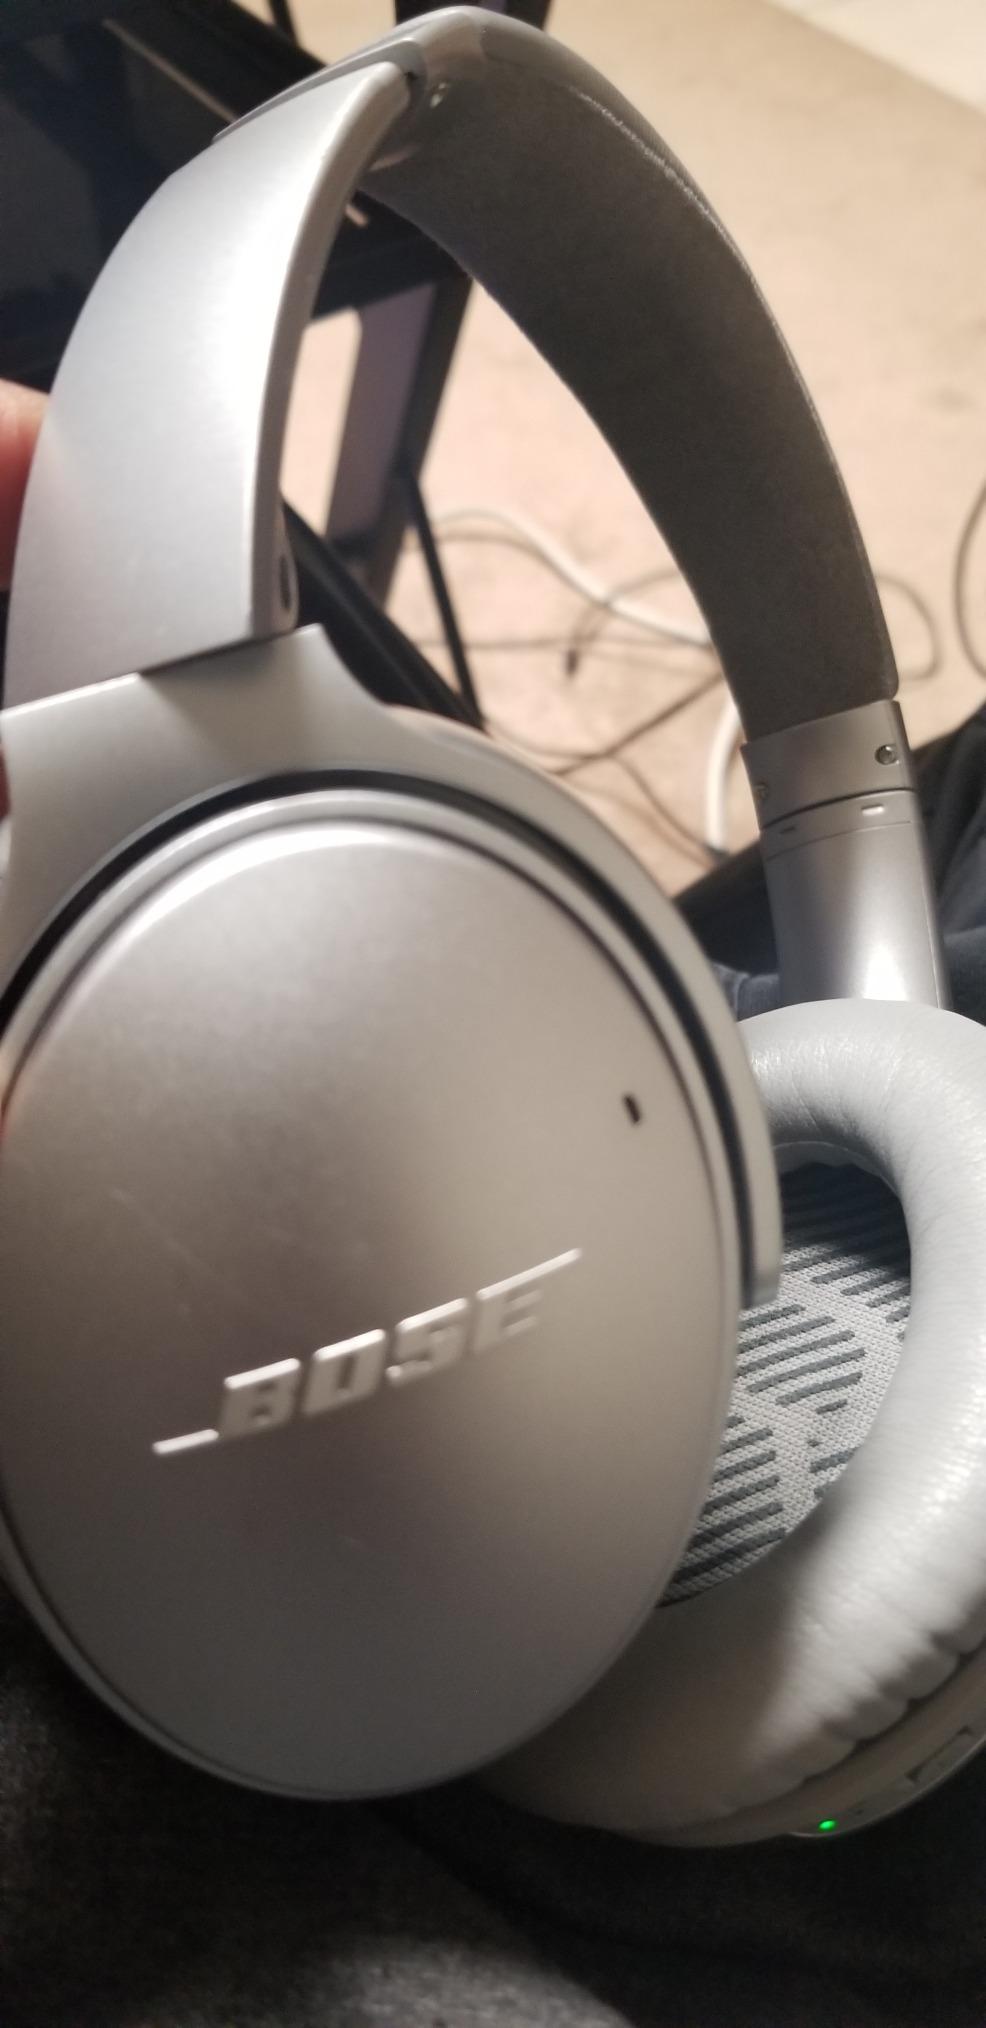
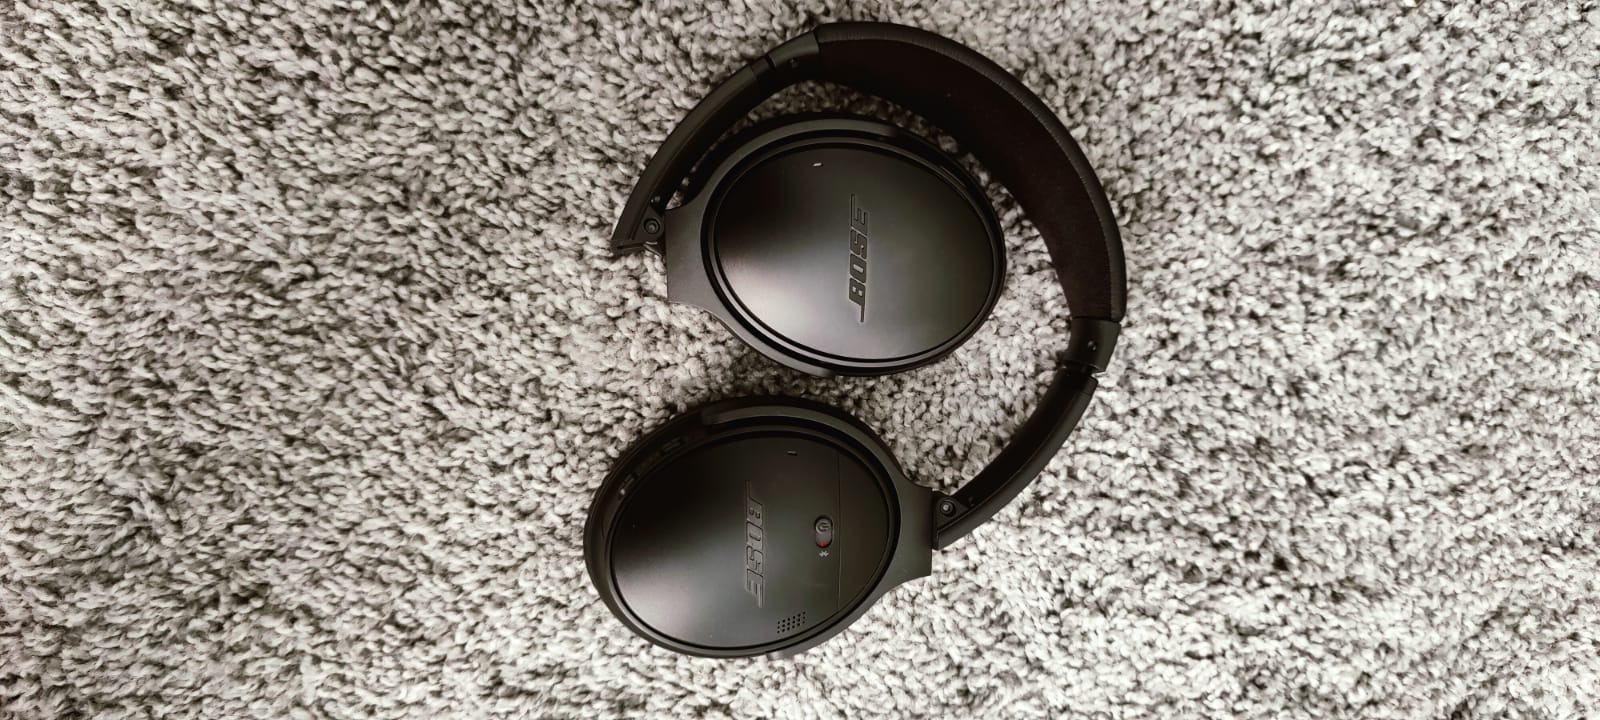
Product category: headphones
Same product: no